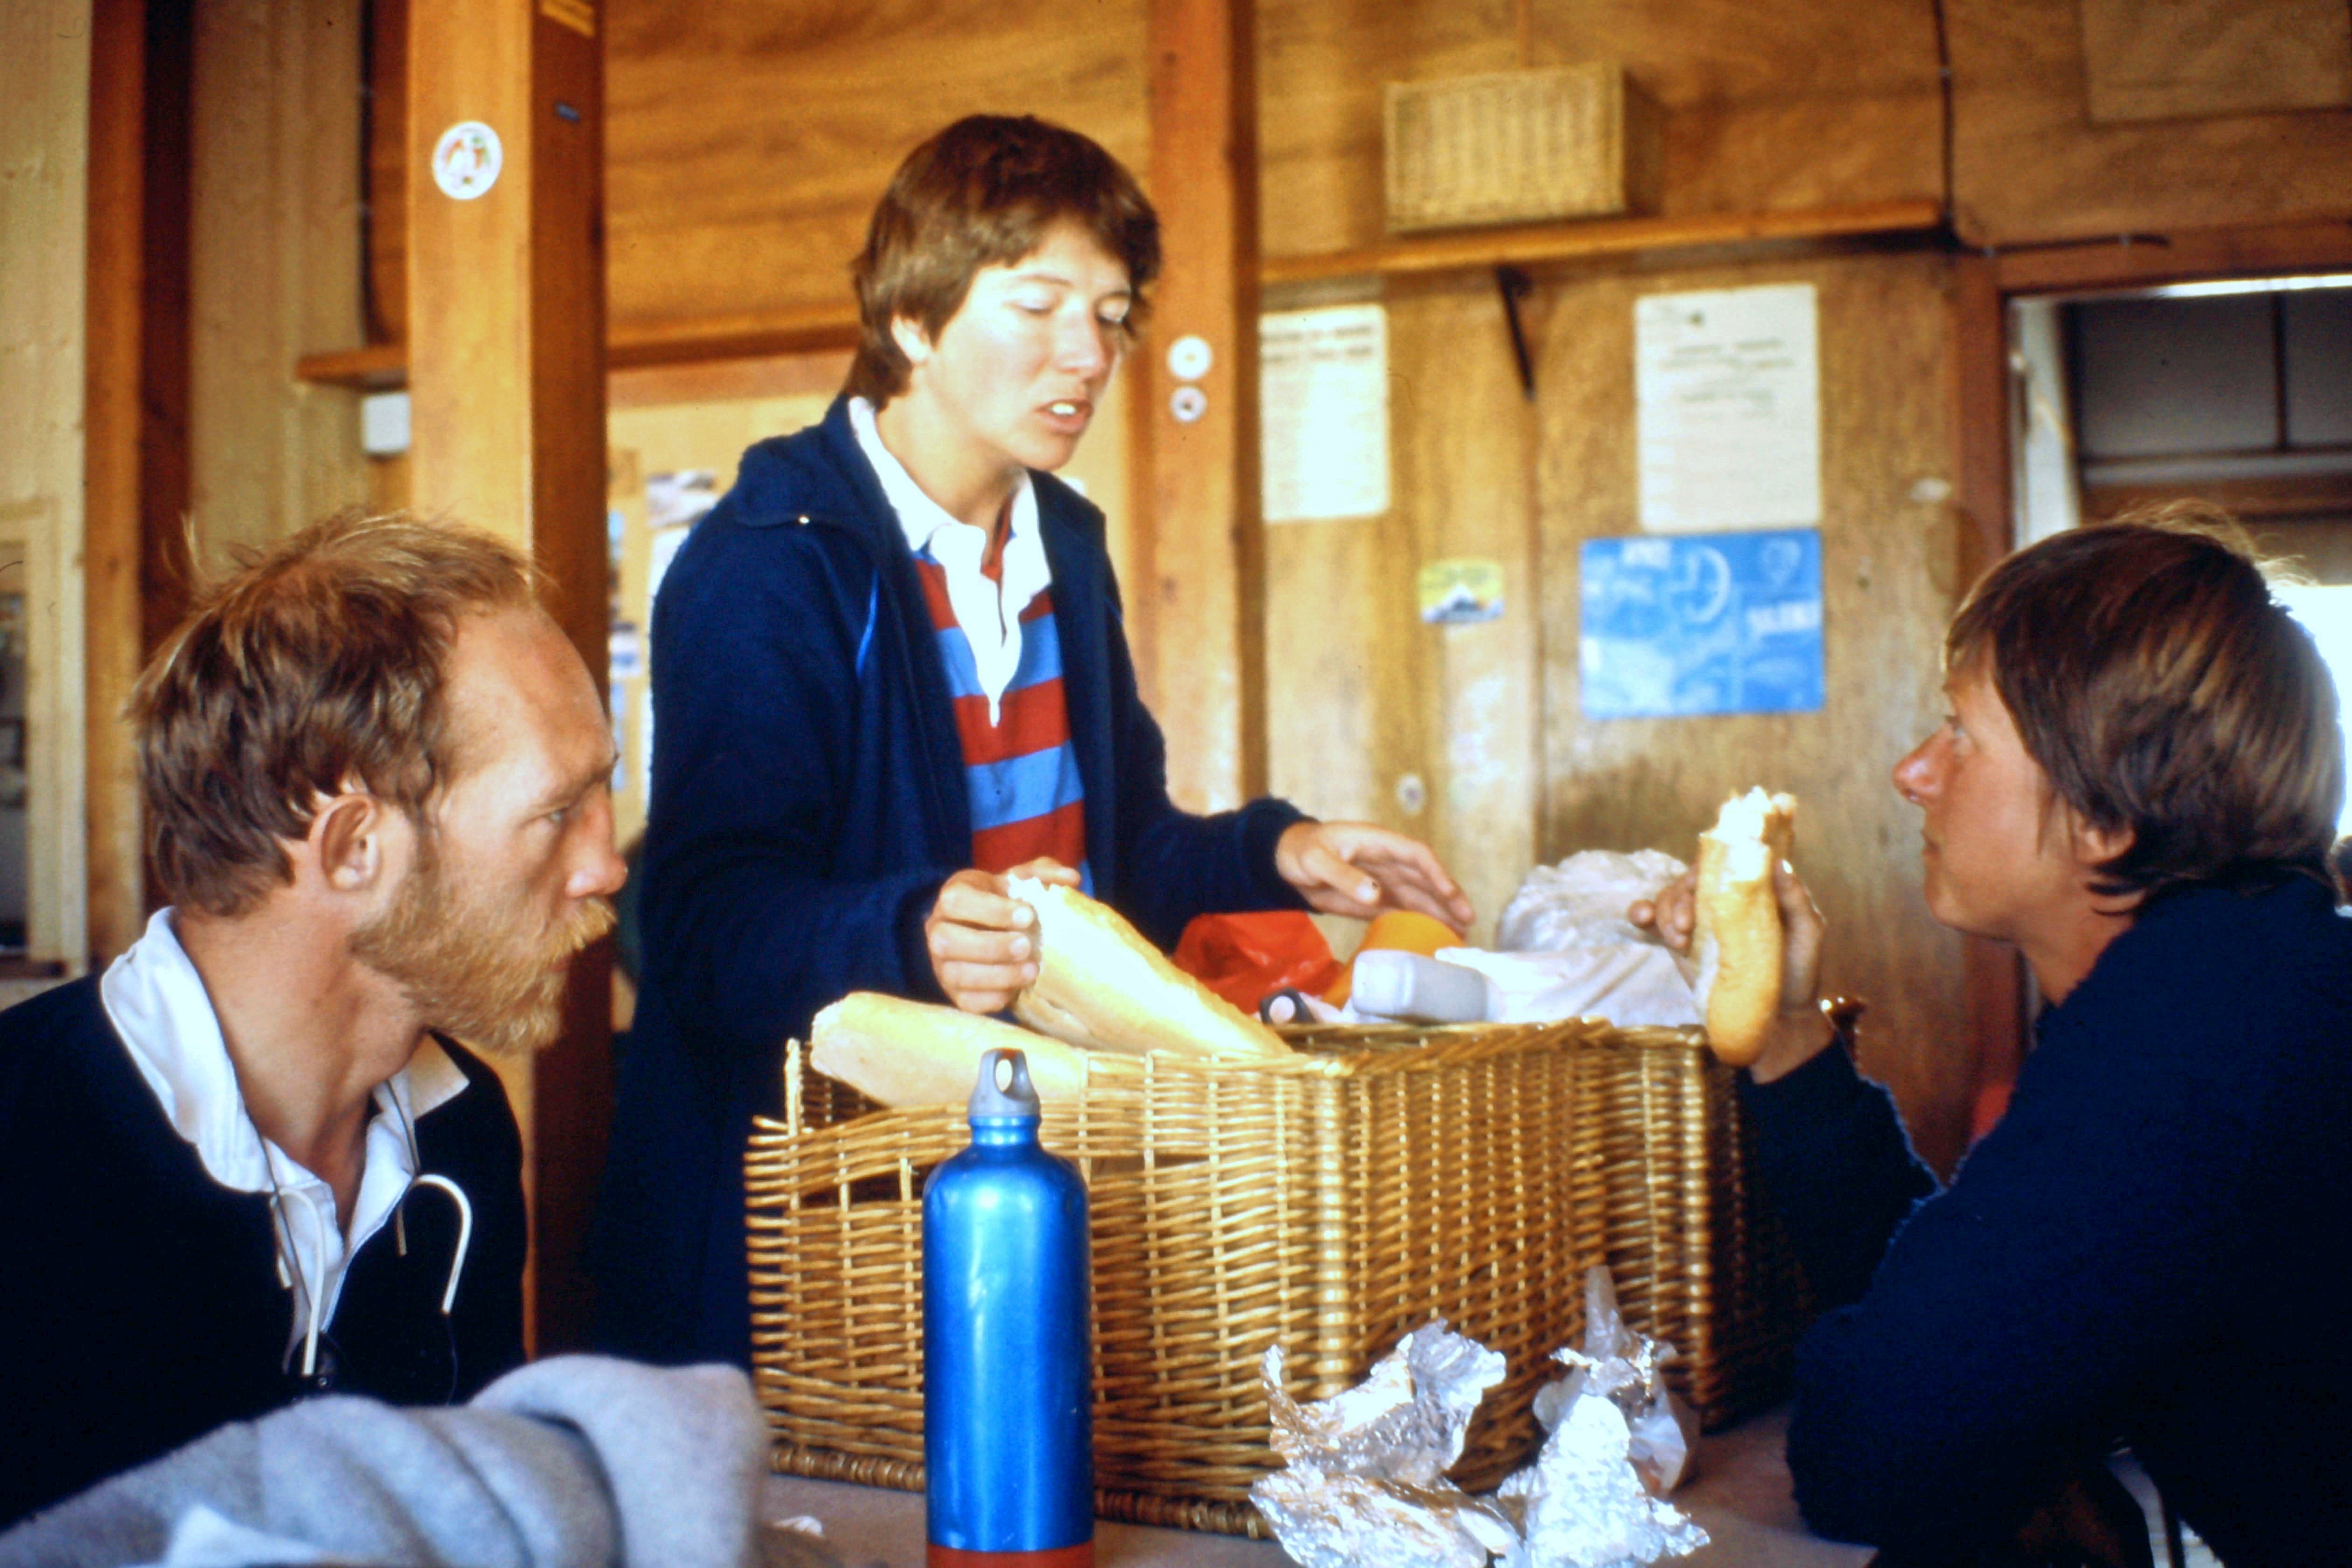
people, event, lunch, conversation, restaurant, meal